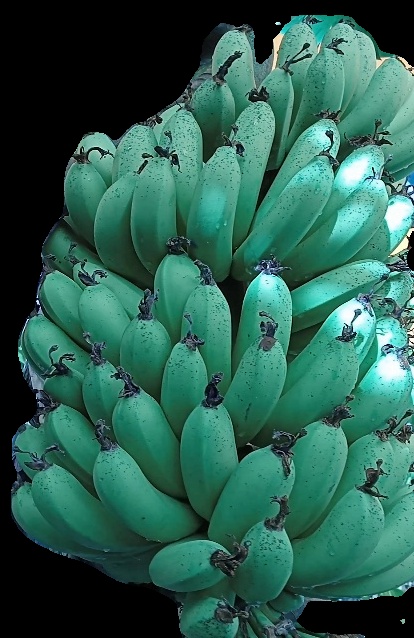
Variety: pachbale
Grade: grade1